Governor of Erzincan

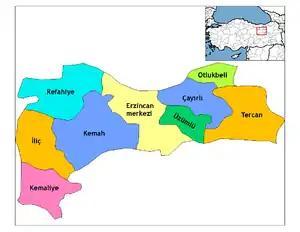
Map of the Province of Erzincan, showing the provincial districts.

The Governor of Erzincan (Turkish: "Erzincan Valiliği") is responsible for the implementation of government legislation within Erzincan Province, Turkey. The governorship is a civil service office appointed by the government of Turkey. The Governor is also the most senior commander of both the Erzincan provincial police force and the Erzincan Gendarmerie.